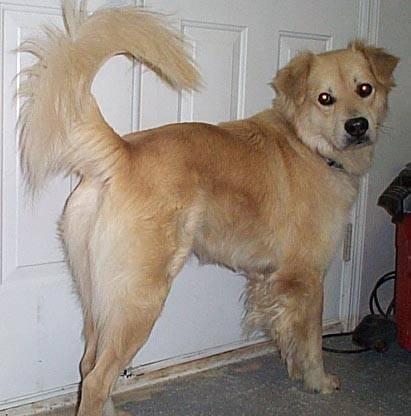
dog